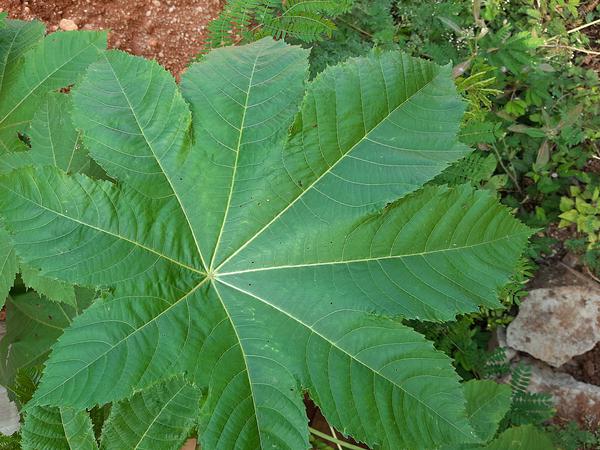
Plant: Castor